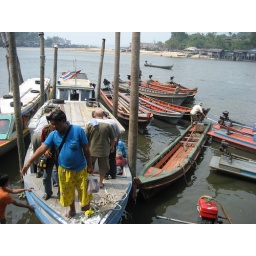
Our friendly visa guide with 20 of our passports in a plastic bag by edge of the boat